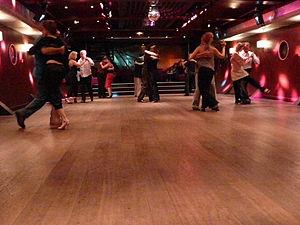
Le tango est une danse sociale et un genre rioplatense né à la fin du XIXᵉ siècle.